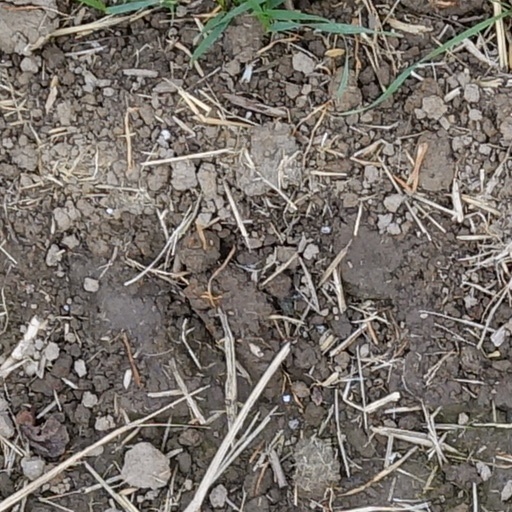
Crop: wheat